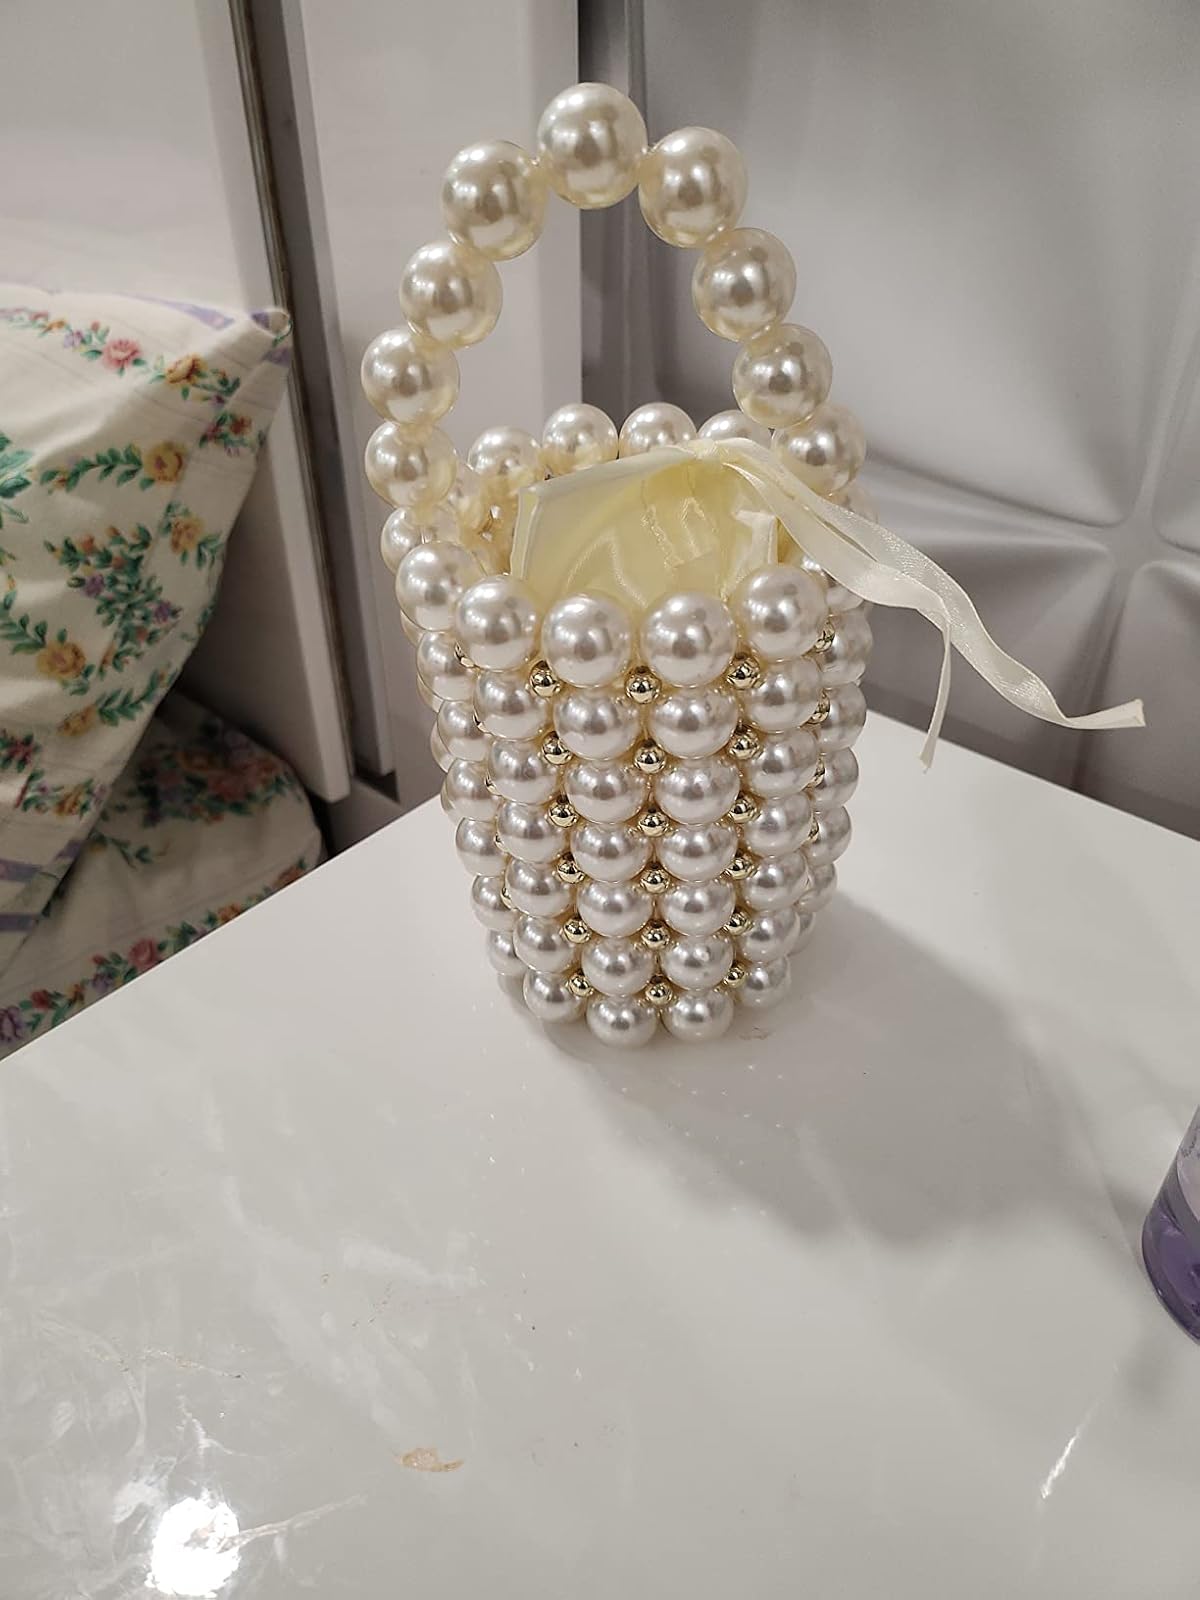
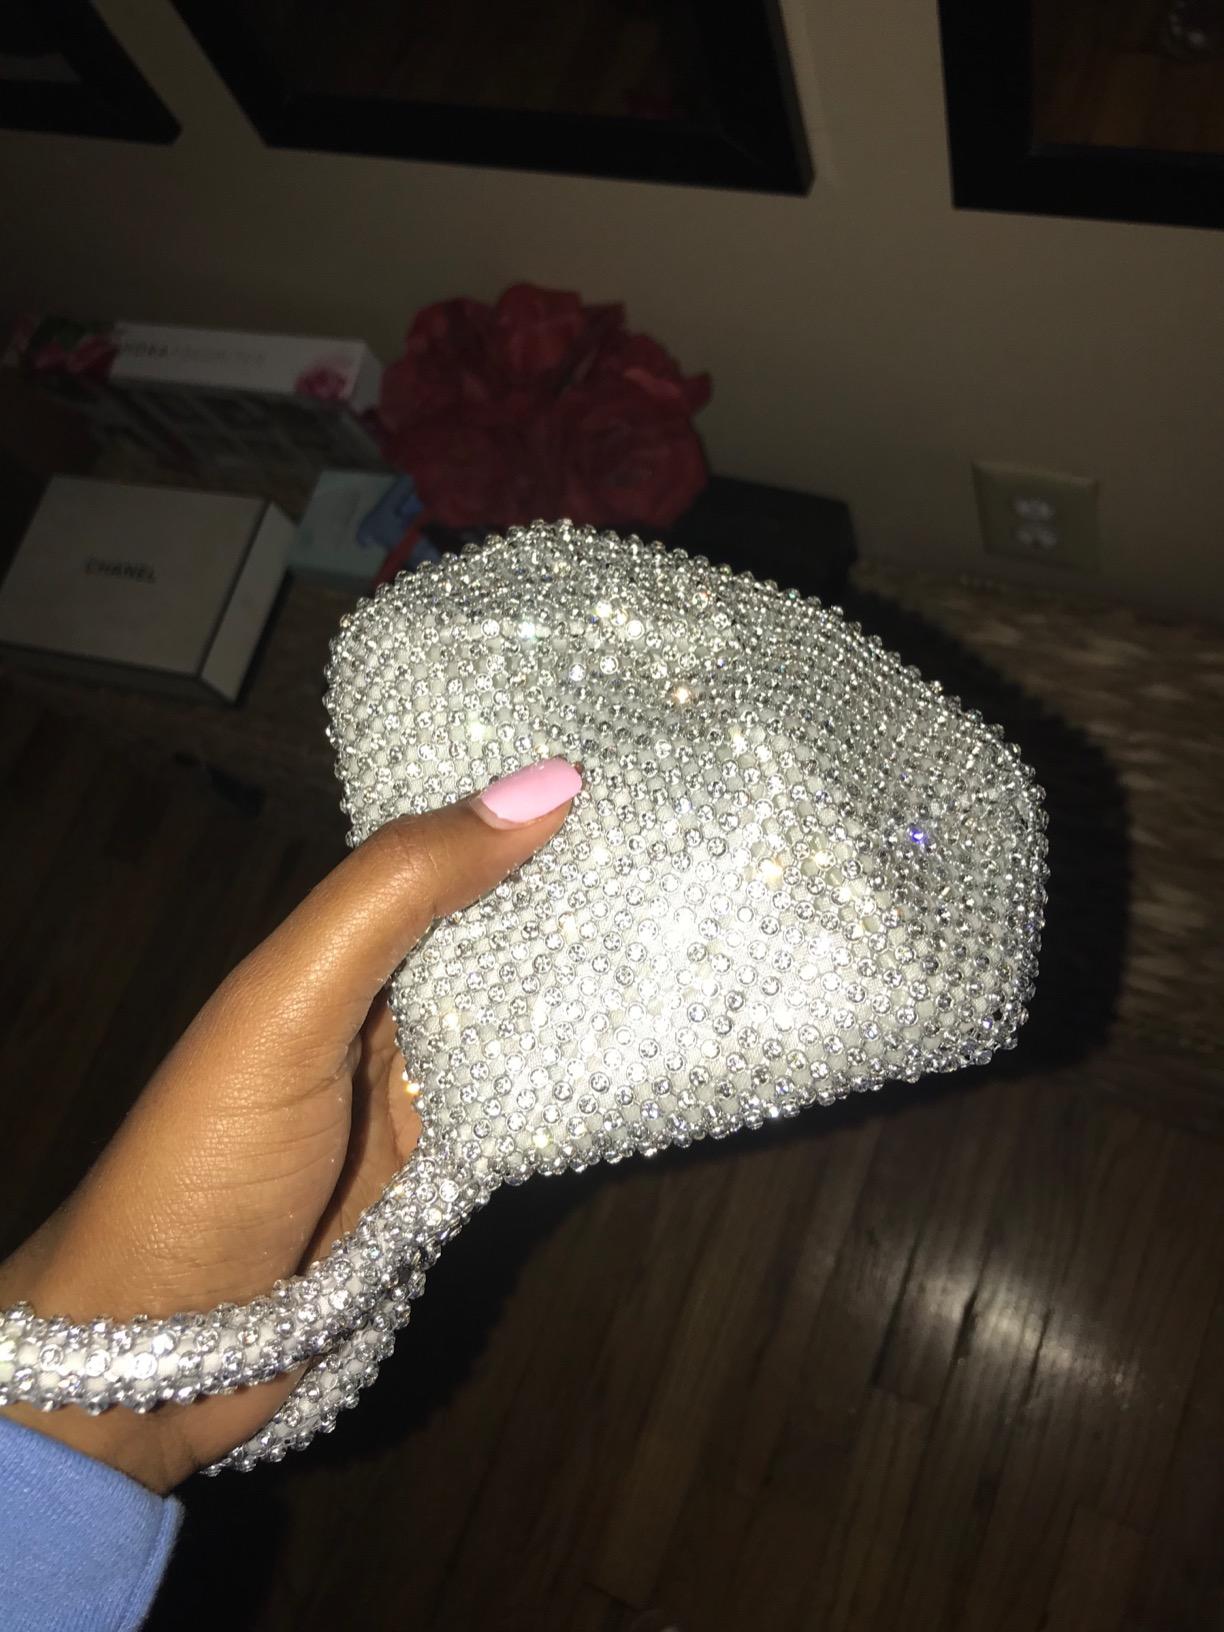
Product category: accessories_handbag
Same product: no